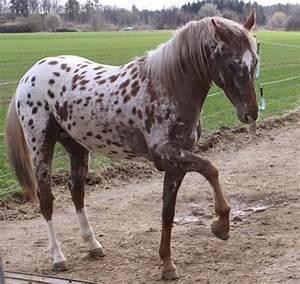
horse